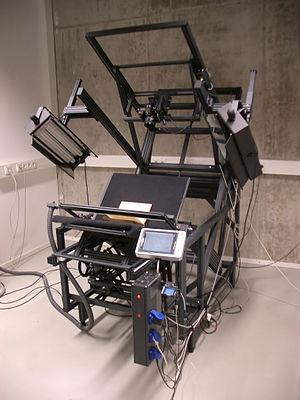
La numérisation est la conversion des informations d'un support ou d'un signal électrique en données numériques que des dispositifs informatiques ou d'électronique numérique pourront traiter. Les données numériques se définissent comme une suite de caractères et de nombres qui représentent des informations. On utilise parfois le terme franglais digitalisation.